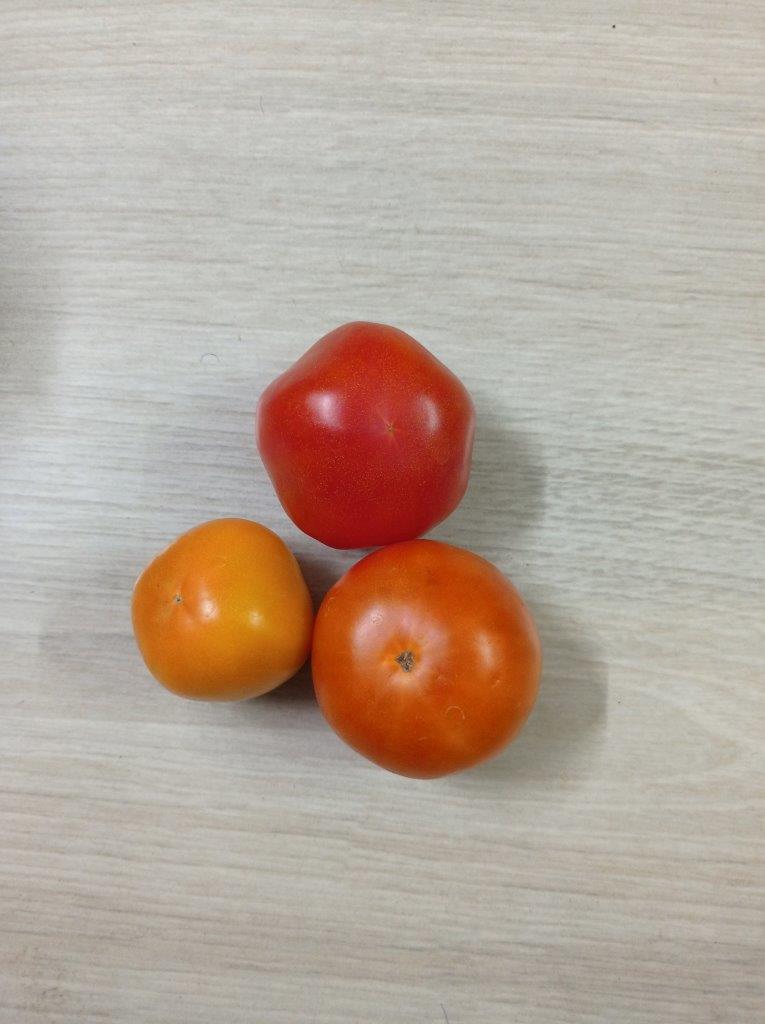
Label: Fresh